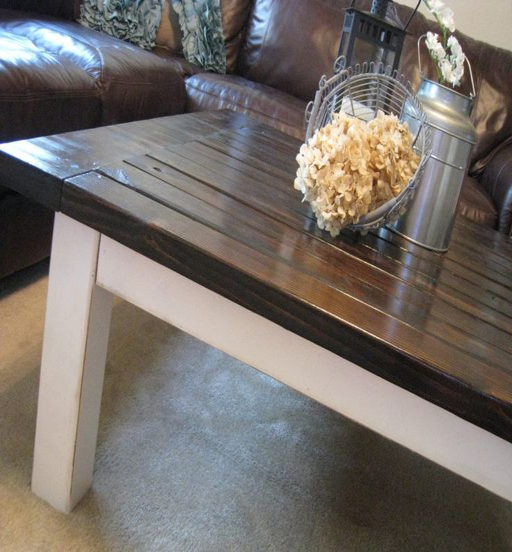
antique coffee tables - the custom of drinking coffee with guests led to the development of the antique coffee table well over a century ago .